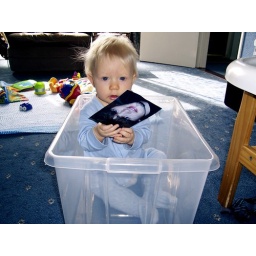
Harrison playing in a plastic box with a photo of his Daddy